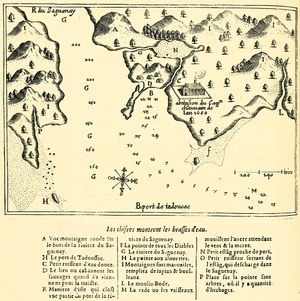
Henri Nouvel, né en 1621 ou 1624 à Pézenas dans l’Hérault et mort entre octobre 1701 et octobre 1702 à la mission Saint-François-Xavier de la baie des Puants aux États-Unis, est un prêtre jésuite ayant passé quarante ans de sa vie comme missionnaire auprès des communautés amérindiennes de la Nouvelle-France.
Le Saguenay–Lac-Saint-Jean est l'une des 17 régions administratives du Québec, située sur la rive nord du Saint-Laurent. Elle est composée de cinq municipalités régionales de comté et de 49 municipalités locales. Séparément, les habitants du Saguenay et du Lac-Saint-Jean s'appellent respectivement Saguenéens et Jeannois. Collectivement, ils sont appelés Saguenay-Jeannois, dans le registre standard, et Bleuets dans l'usage familier.
Tadoussac est un village canadien qui fait partie de la municipalité régionale de comté de La Haute-Côte-Nord dans la région administrative de la Côte-Nord au Québec. Il est situé au bord du fleuve Saint-Laurent et a une population de 799 habitants en 2016. Tadoussac est le premier établissement français pérenne en Amérique du Nord.
La chapelle de Tadoussac, dite chapelle des Indiens, est une église catholique qui se trouve à Tadoussac, dans la région de la Côte-Nord, au Québec.